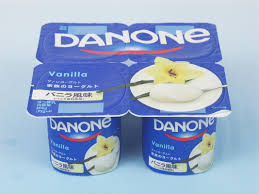
Waste category: plastic